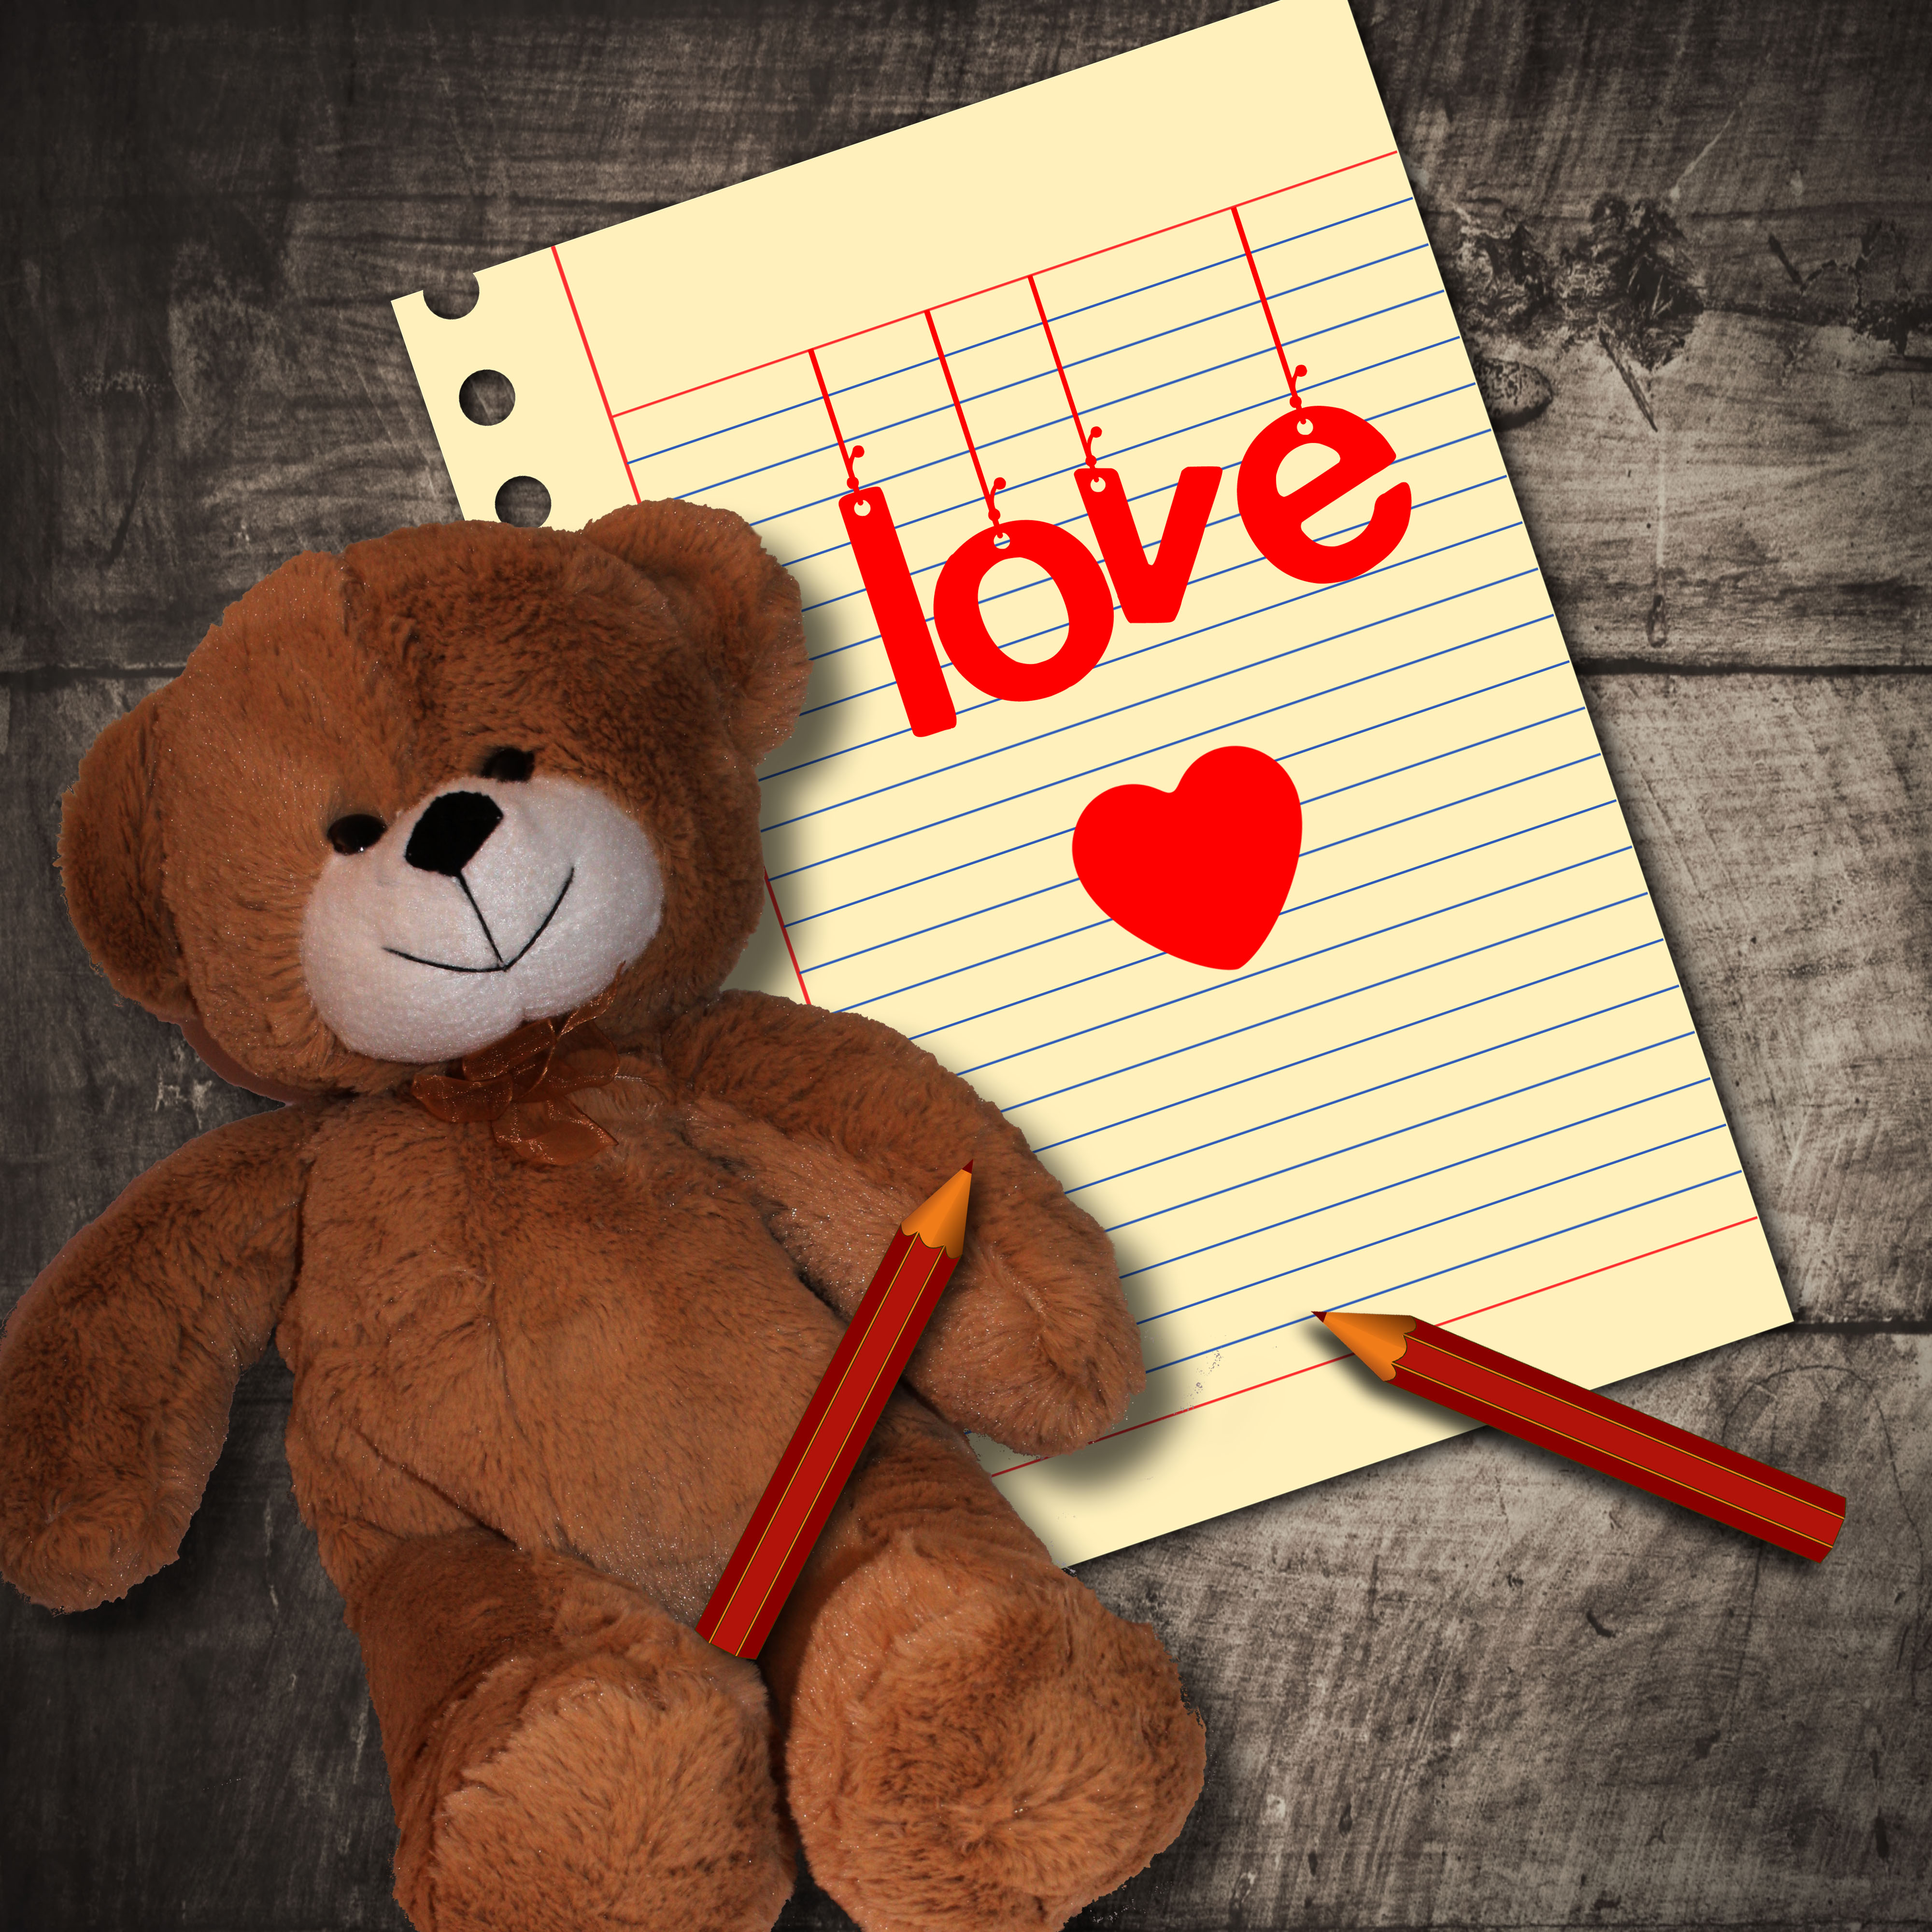
card, dedicate, teddy bear, romantic, love, design, stuffed toy, toy, font, square